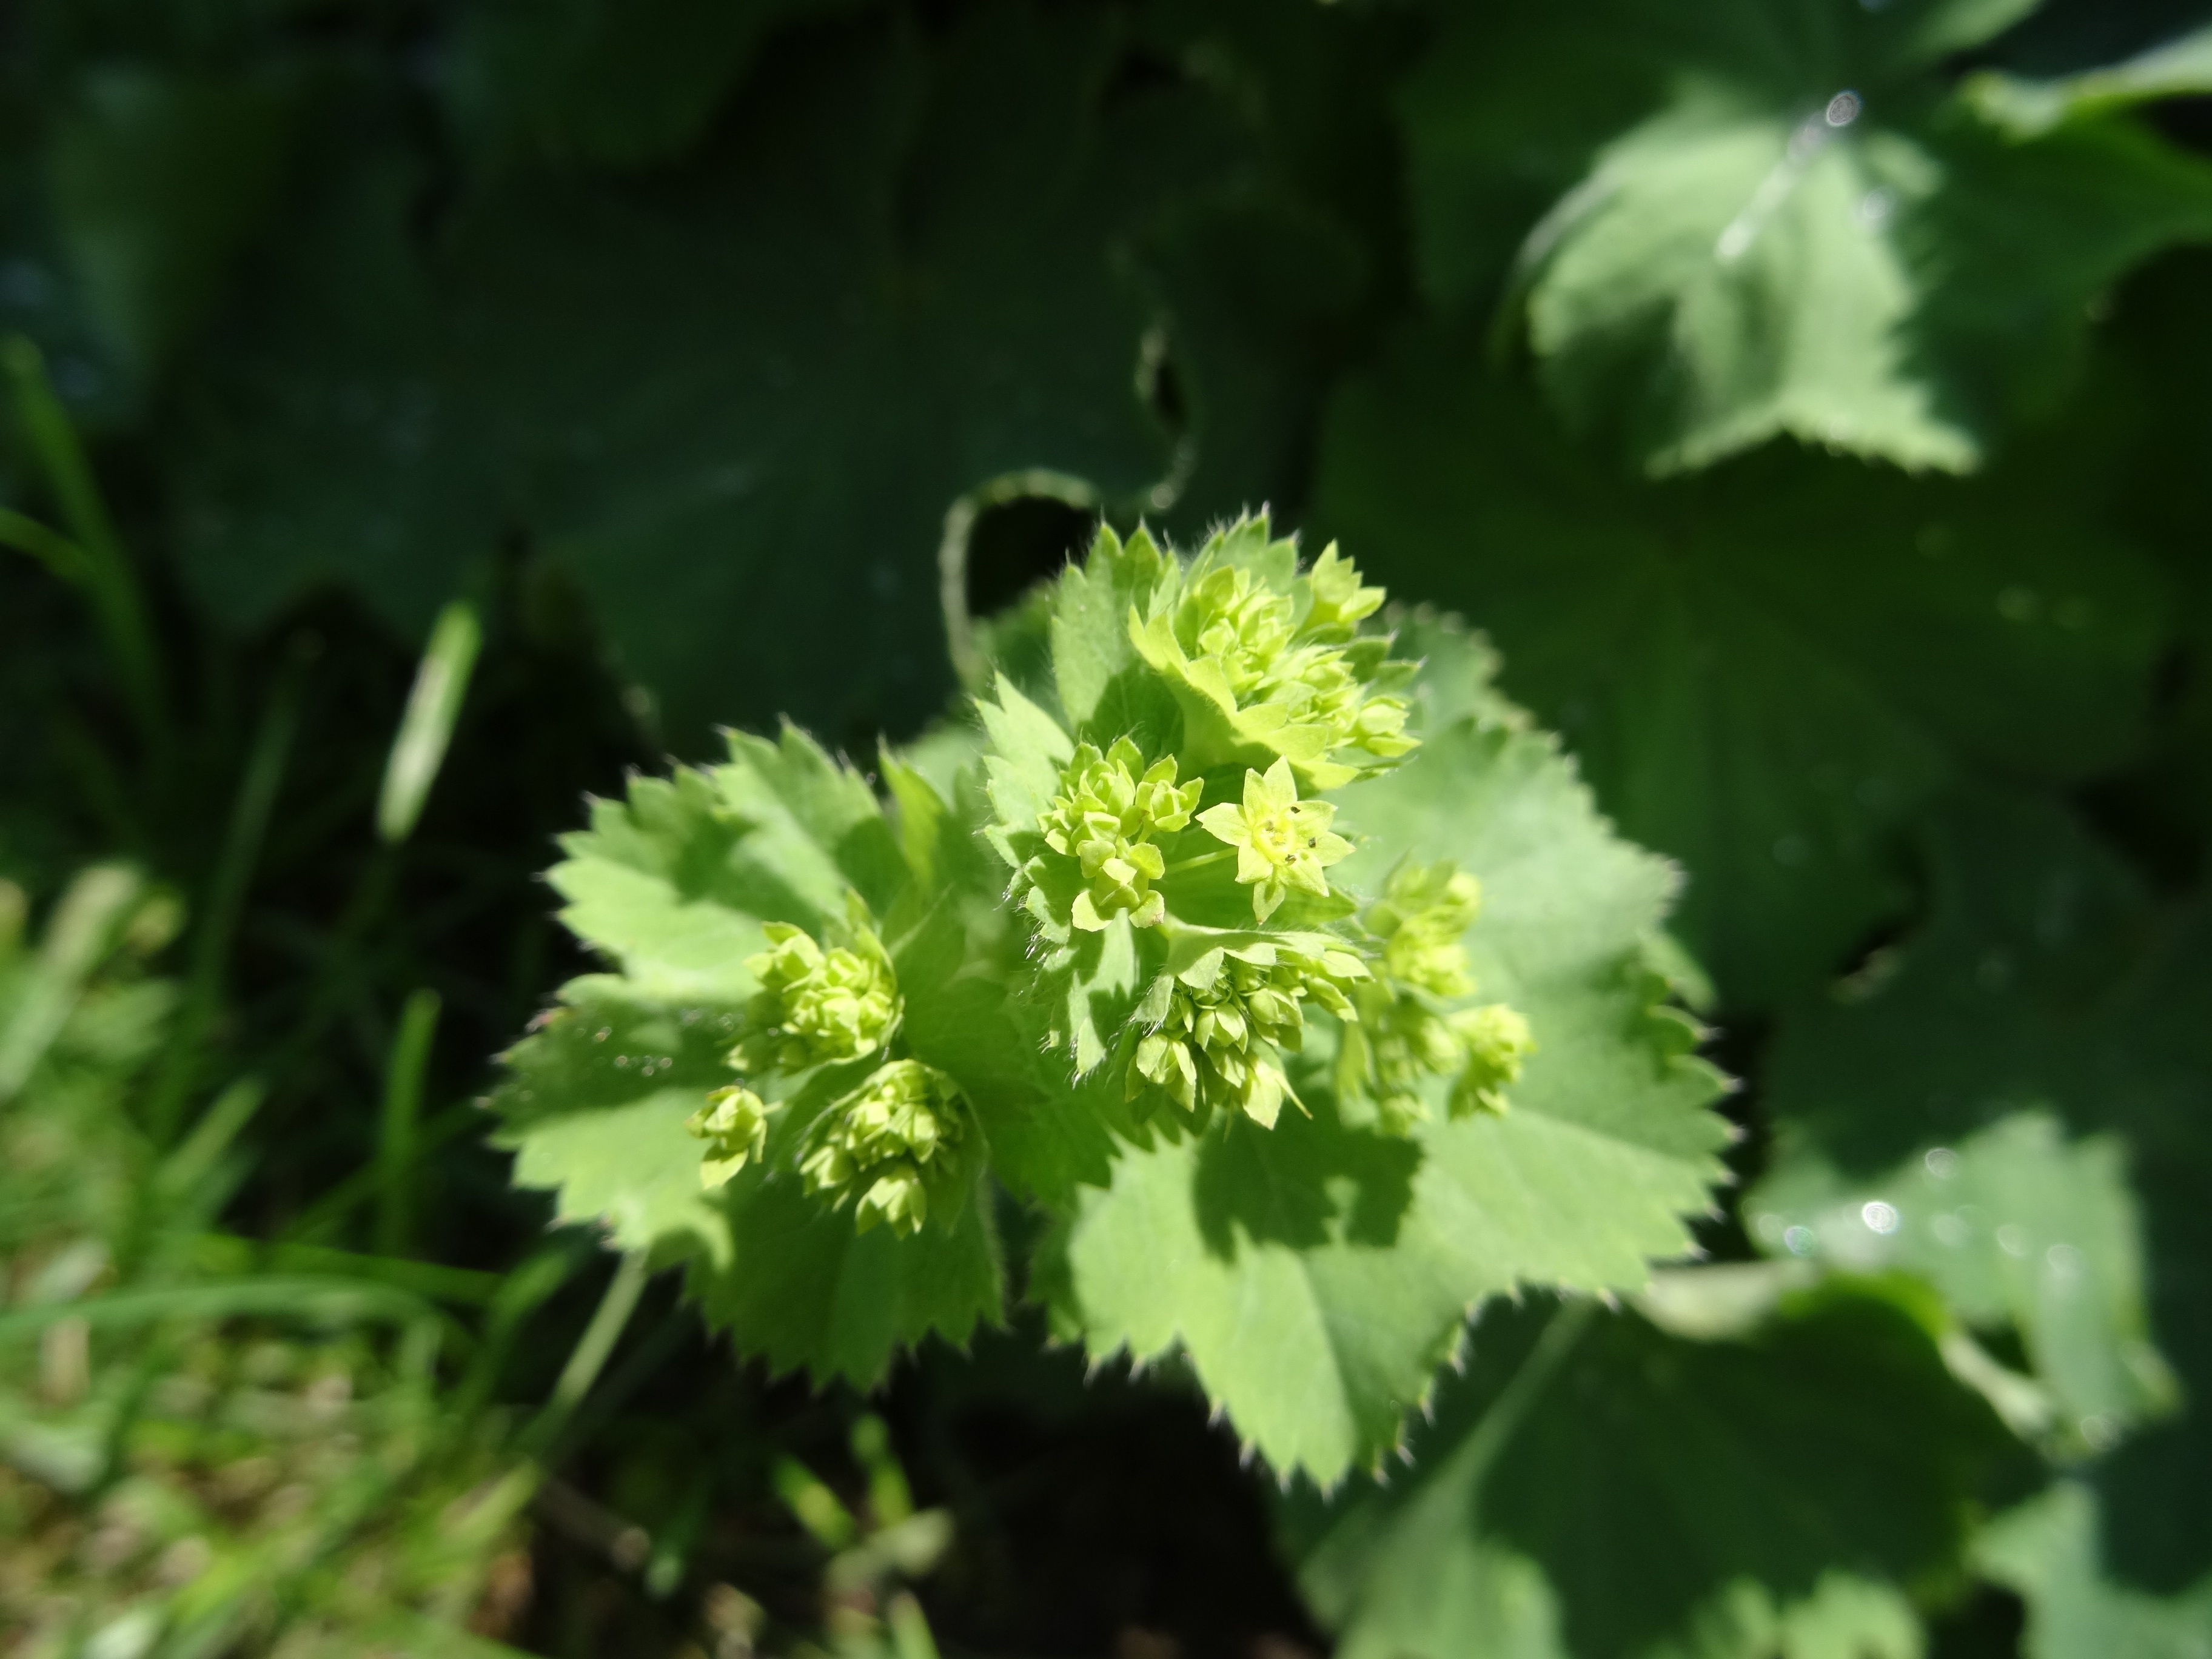
nature, blossom, plant, flower, bloom, food, spring, herb, produce, flora, wildflower, shrub, anthriscus, flowering plant, urtica, frauenmantel, cow parsley, land plant, apiales, parsley family